2000 Sri Lanka cyclone

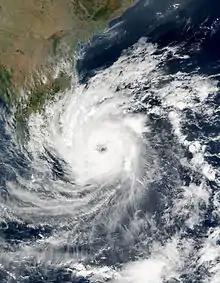
Cyclone 04B at peak intensity near landfall

The 2000 Sri Lanka cyclone (IMD designation: BOB 06 JTWC designation: 04B) was the strongest tropical cyclone to strike Sri Lanka since 1978. The fourth tropical storm and the second severe cyclonic storm of the 2000 North Indian Ocean cyclone season, it developed from an area of disturbed weather on December 25, 2000. It moved westward, and quickly strengthened under favorable conditions to reach top wind speeds of . The cyclone hit eastern Sri Lanka at peak strength, then weakened slightly while crossing the island before making landfall over southern India on December 28. The storm degenerated into a remnant low later that day, before merging with another trough on the next day.